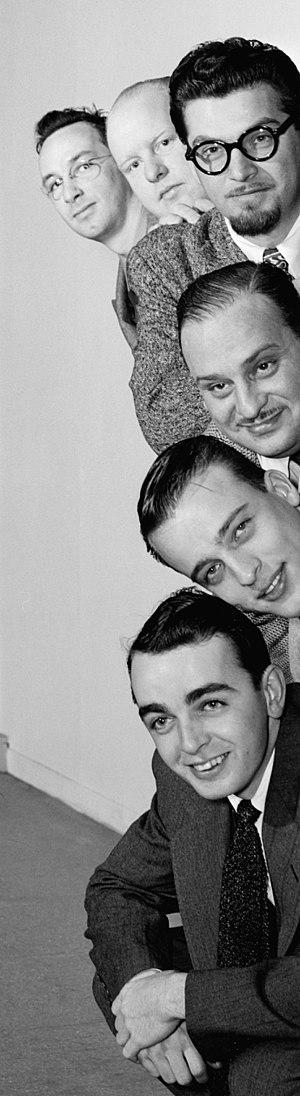
Johnny Richards est un compositeur et arrangeur de jazz américain. Il est surtout connu pour ses arrangements de big band dans les années 1950 et au début des années 1960. Il a composé plusieurs musiques de film, dont Young at Heart. Ses albums les plus connus sont Cuban Fire! et Kenton's West Side Story.